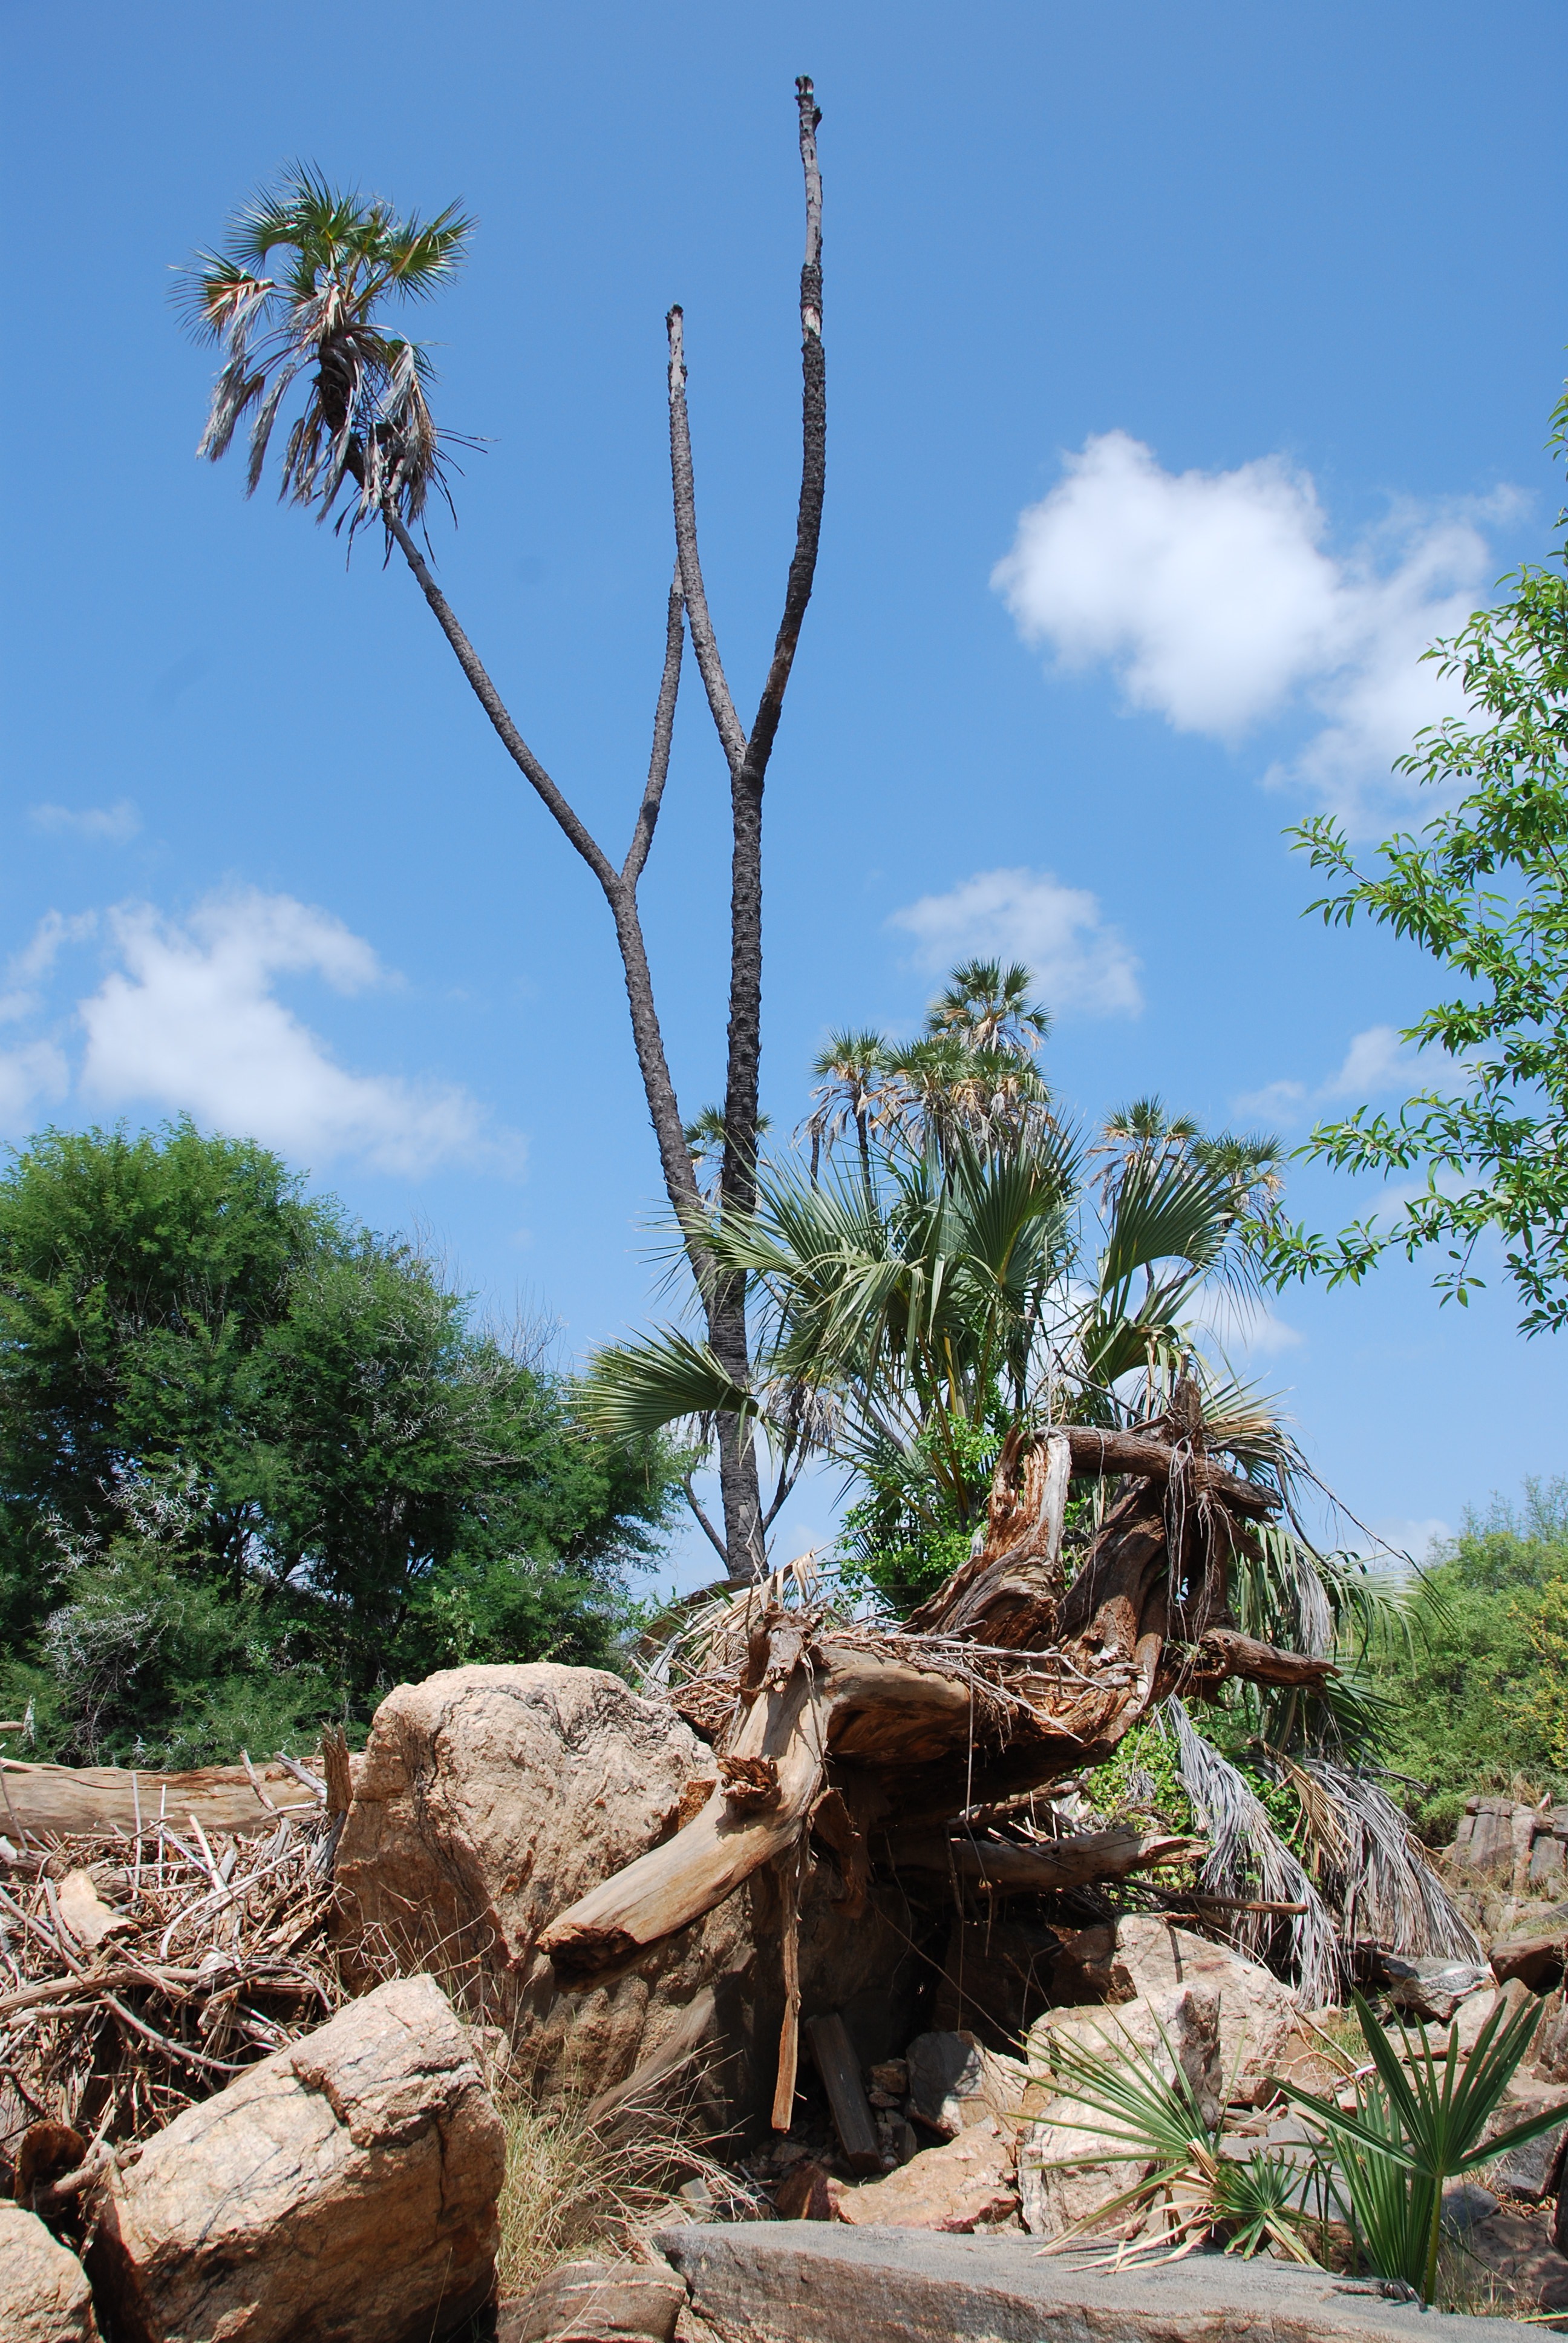
landscape, tree, nature, outdoor, rock, wilderness, plant, flower, view, land, wild, environment, scenic, natural, africa, scenery, botany, flora, ecosystem, kenya, woody plant, land plant, arecales, palm family